Jesse Lingard

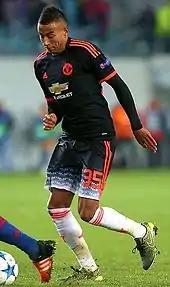
Lingard playing for Manchester United in 2015

On 7 November 2015, Lingard scored his first senior goal for Manchester United in a 2–0 win against West Bromwich Albion at Old Trafford, opening the scoring with a shot past Boaz Myhill from outside the penalty area. On 12 January 2016, he scored against Newcastle United in a 3–3 draw at St James' Park, with a finish that went between the legs of the goalkeeper after a reverse assist from Wayne Rooney. He added his third goal of the season on 2 February against Stoke City in a 3–0 victory with a closer range diving header from a cross by Cameron Borthwick-Jackson. On 7 February 2016, Lingard scored his fourth goal of the season in a 1–1 draw against Chelsea at Stamford Bridge, breaking the deadlock with a spin and shot inside the penalty area. On 21 May 2016, Lingard scored the winning goal for Manchester United in the 2016 FA Cup Final against Crystal Palace, having come on as a second-half substitute for other goalscorer Juan Mata.